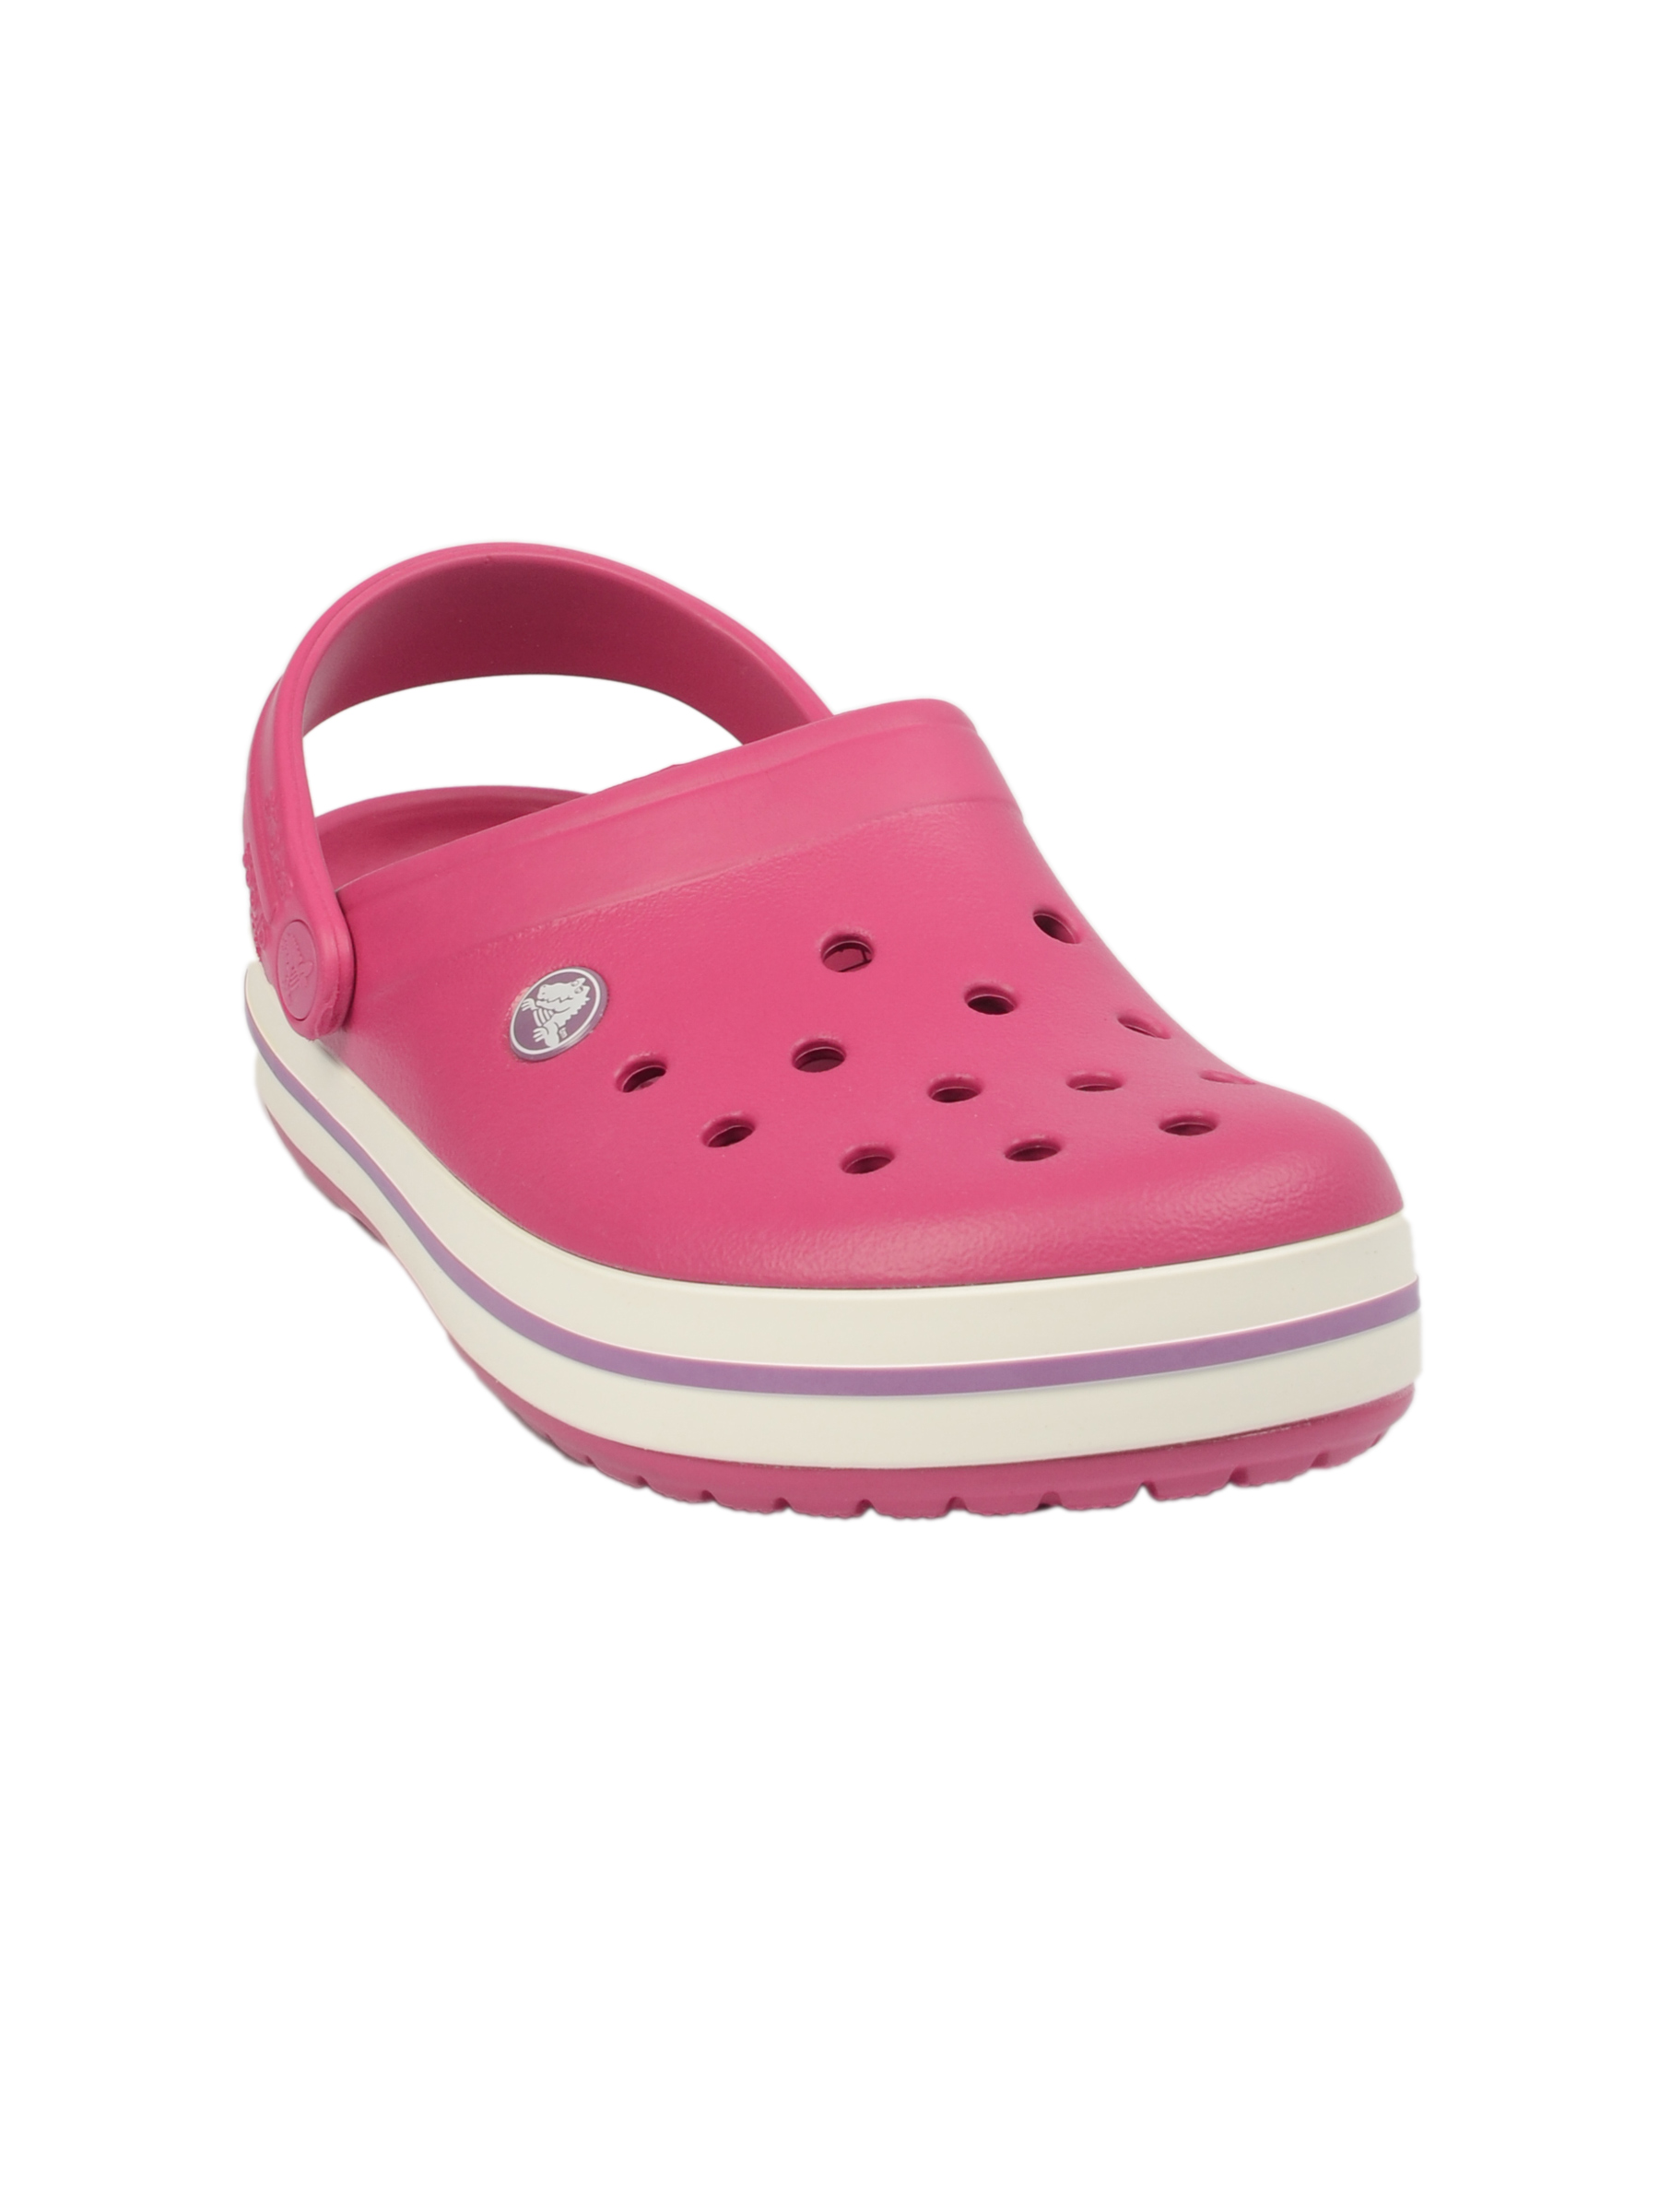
Crocs Crocband Pink Sandals
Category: Footwear / Sandal / Sandals
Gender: Unisex
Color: Pink
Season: Fall 2011
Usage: Casual